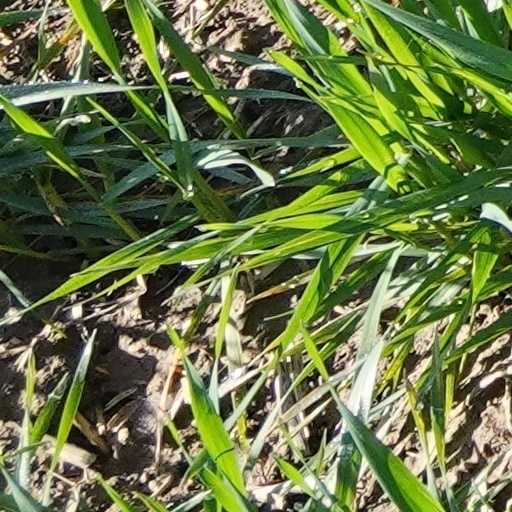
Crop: wheat